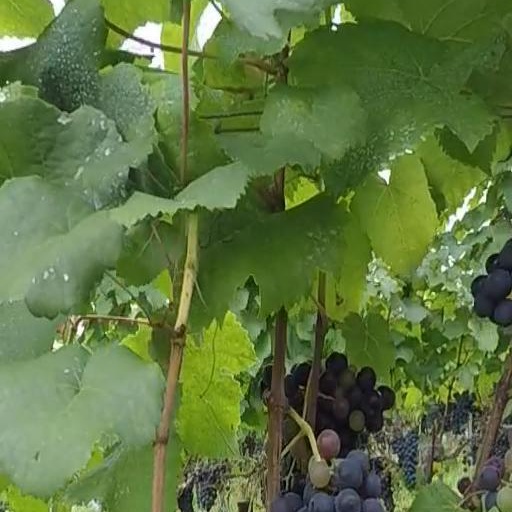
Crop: grape